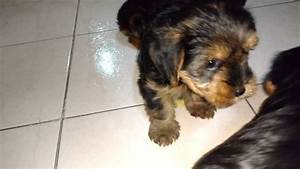
Label: dog